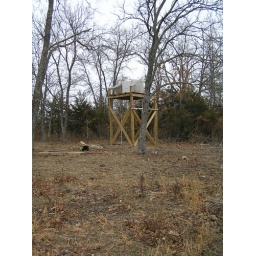
Our lot at Whitehart renaissance fair.Hart's grove water tower in the near distance.